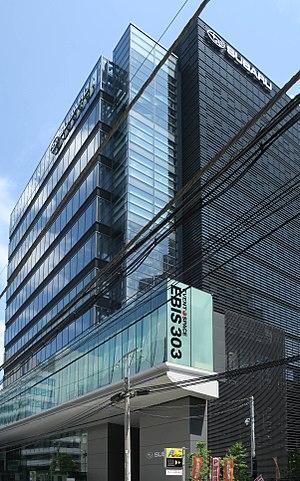
Subaru est un constructeur automobile japonais, créé en 1953, faisant partie du groupe Subaru et connu par le grand public européen pour son modèle emblématique actuel Impreza. Son activité s'étend, pour une petite part, à l'aéronautique.